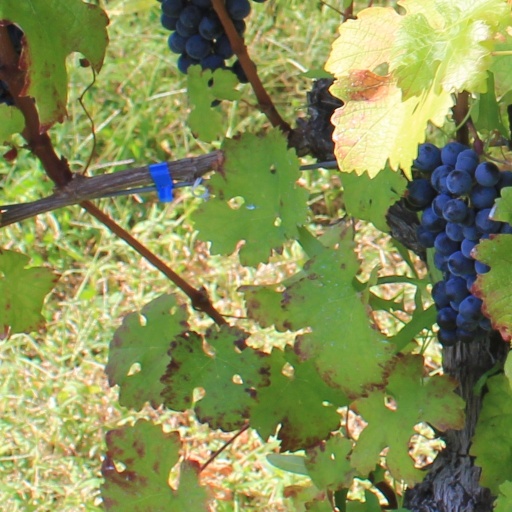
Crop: grape